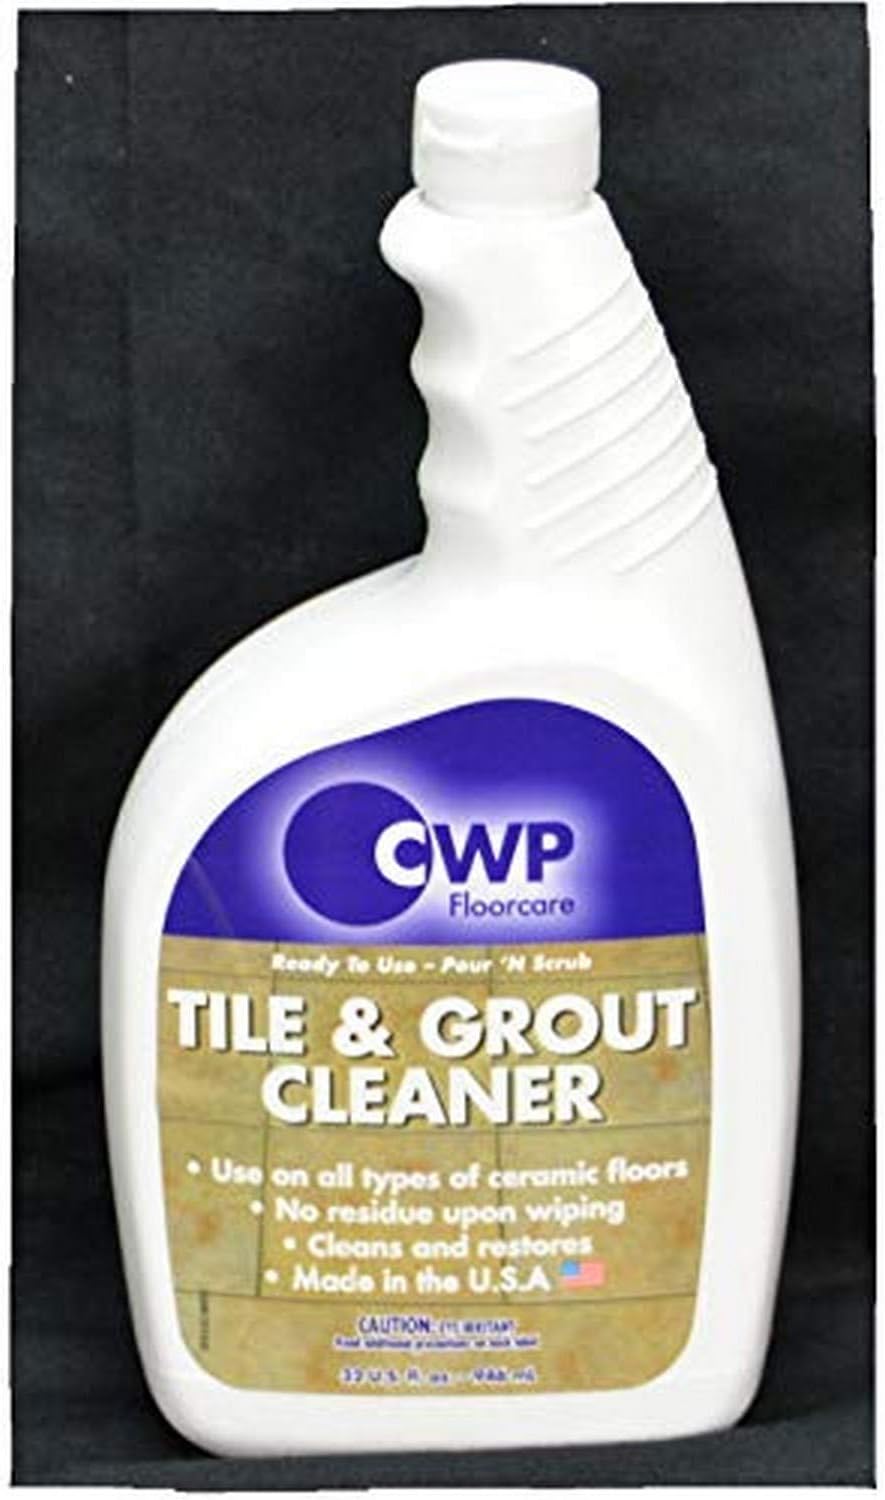
Cwp Technologies, Inc. CD221 Cleaner, Tile and Grout 32 oz
Category: Amazon Home
32 oz. (1 Quart) tile and grout cleaner in a ready-to-use bottle, just pour and scrub. For use on all types of ceramic floors to clean and restore. No residue upon wiping this product. It is sold individually.
Features: 32 oz. (1 quart) | Ready to use; pour and scrub | Use on all types of ceramic floors | No residue upon wiping | Cleans and restores